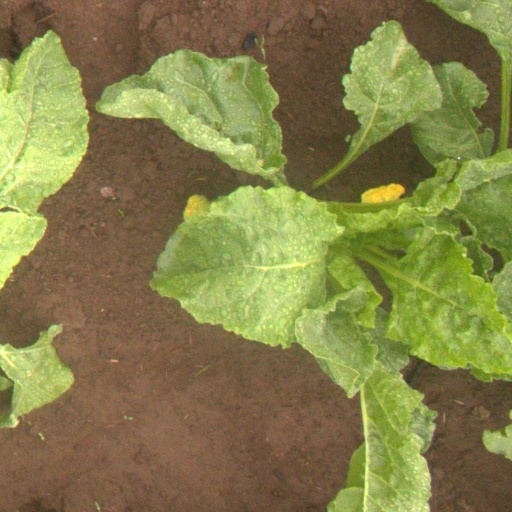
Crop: sugar beet